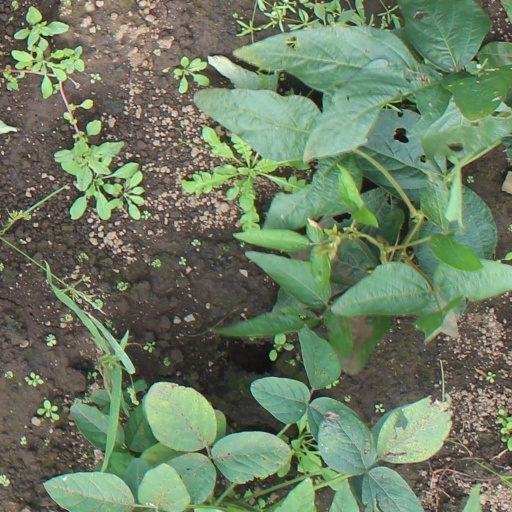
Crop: soybean